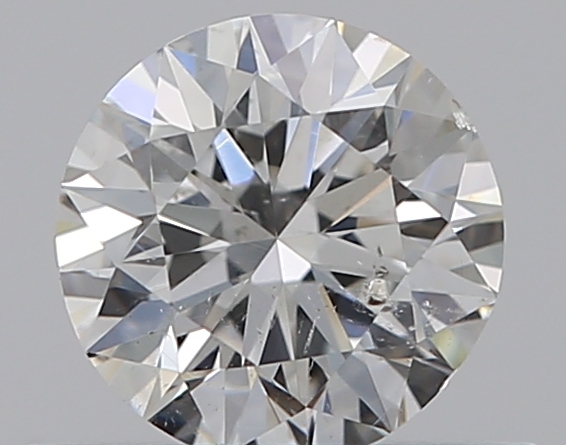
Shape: round
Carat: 0.5
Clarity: SI2
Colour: G
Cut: EX
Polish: EX
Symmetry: VG
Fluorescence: N
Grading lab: GIA
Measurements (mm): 5.05 x 5.09 x 3.18